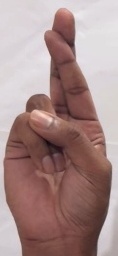
ASL sign: R